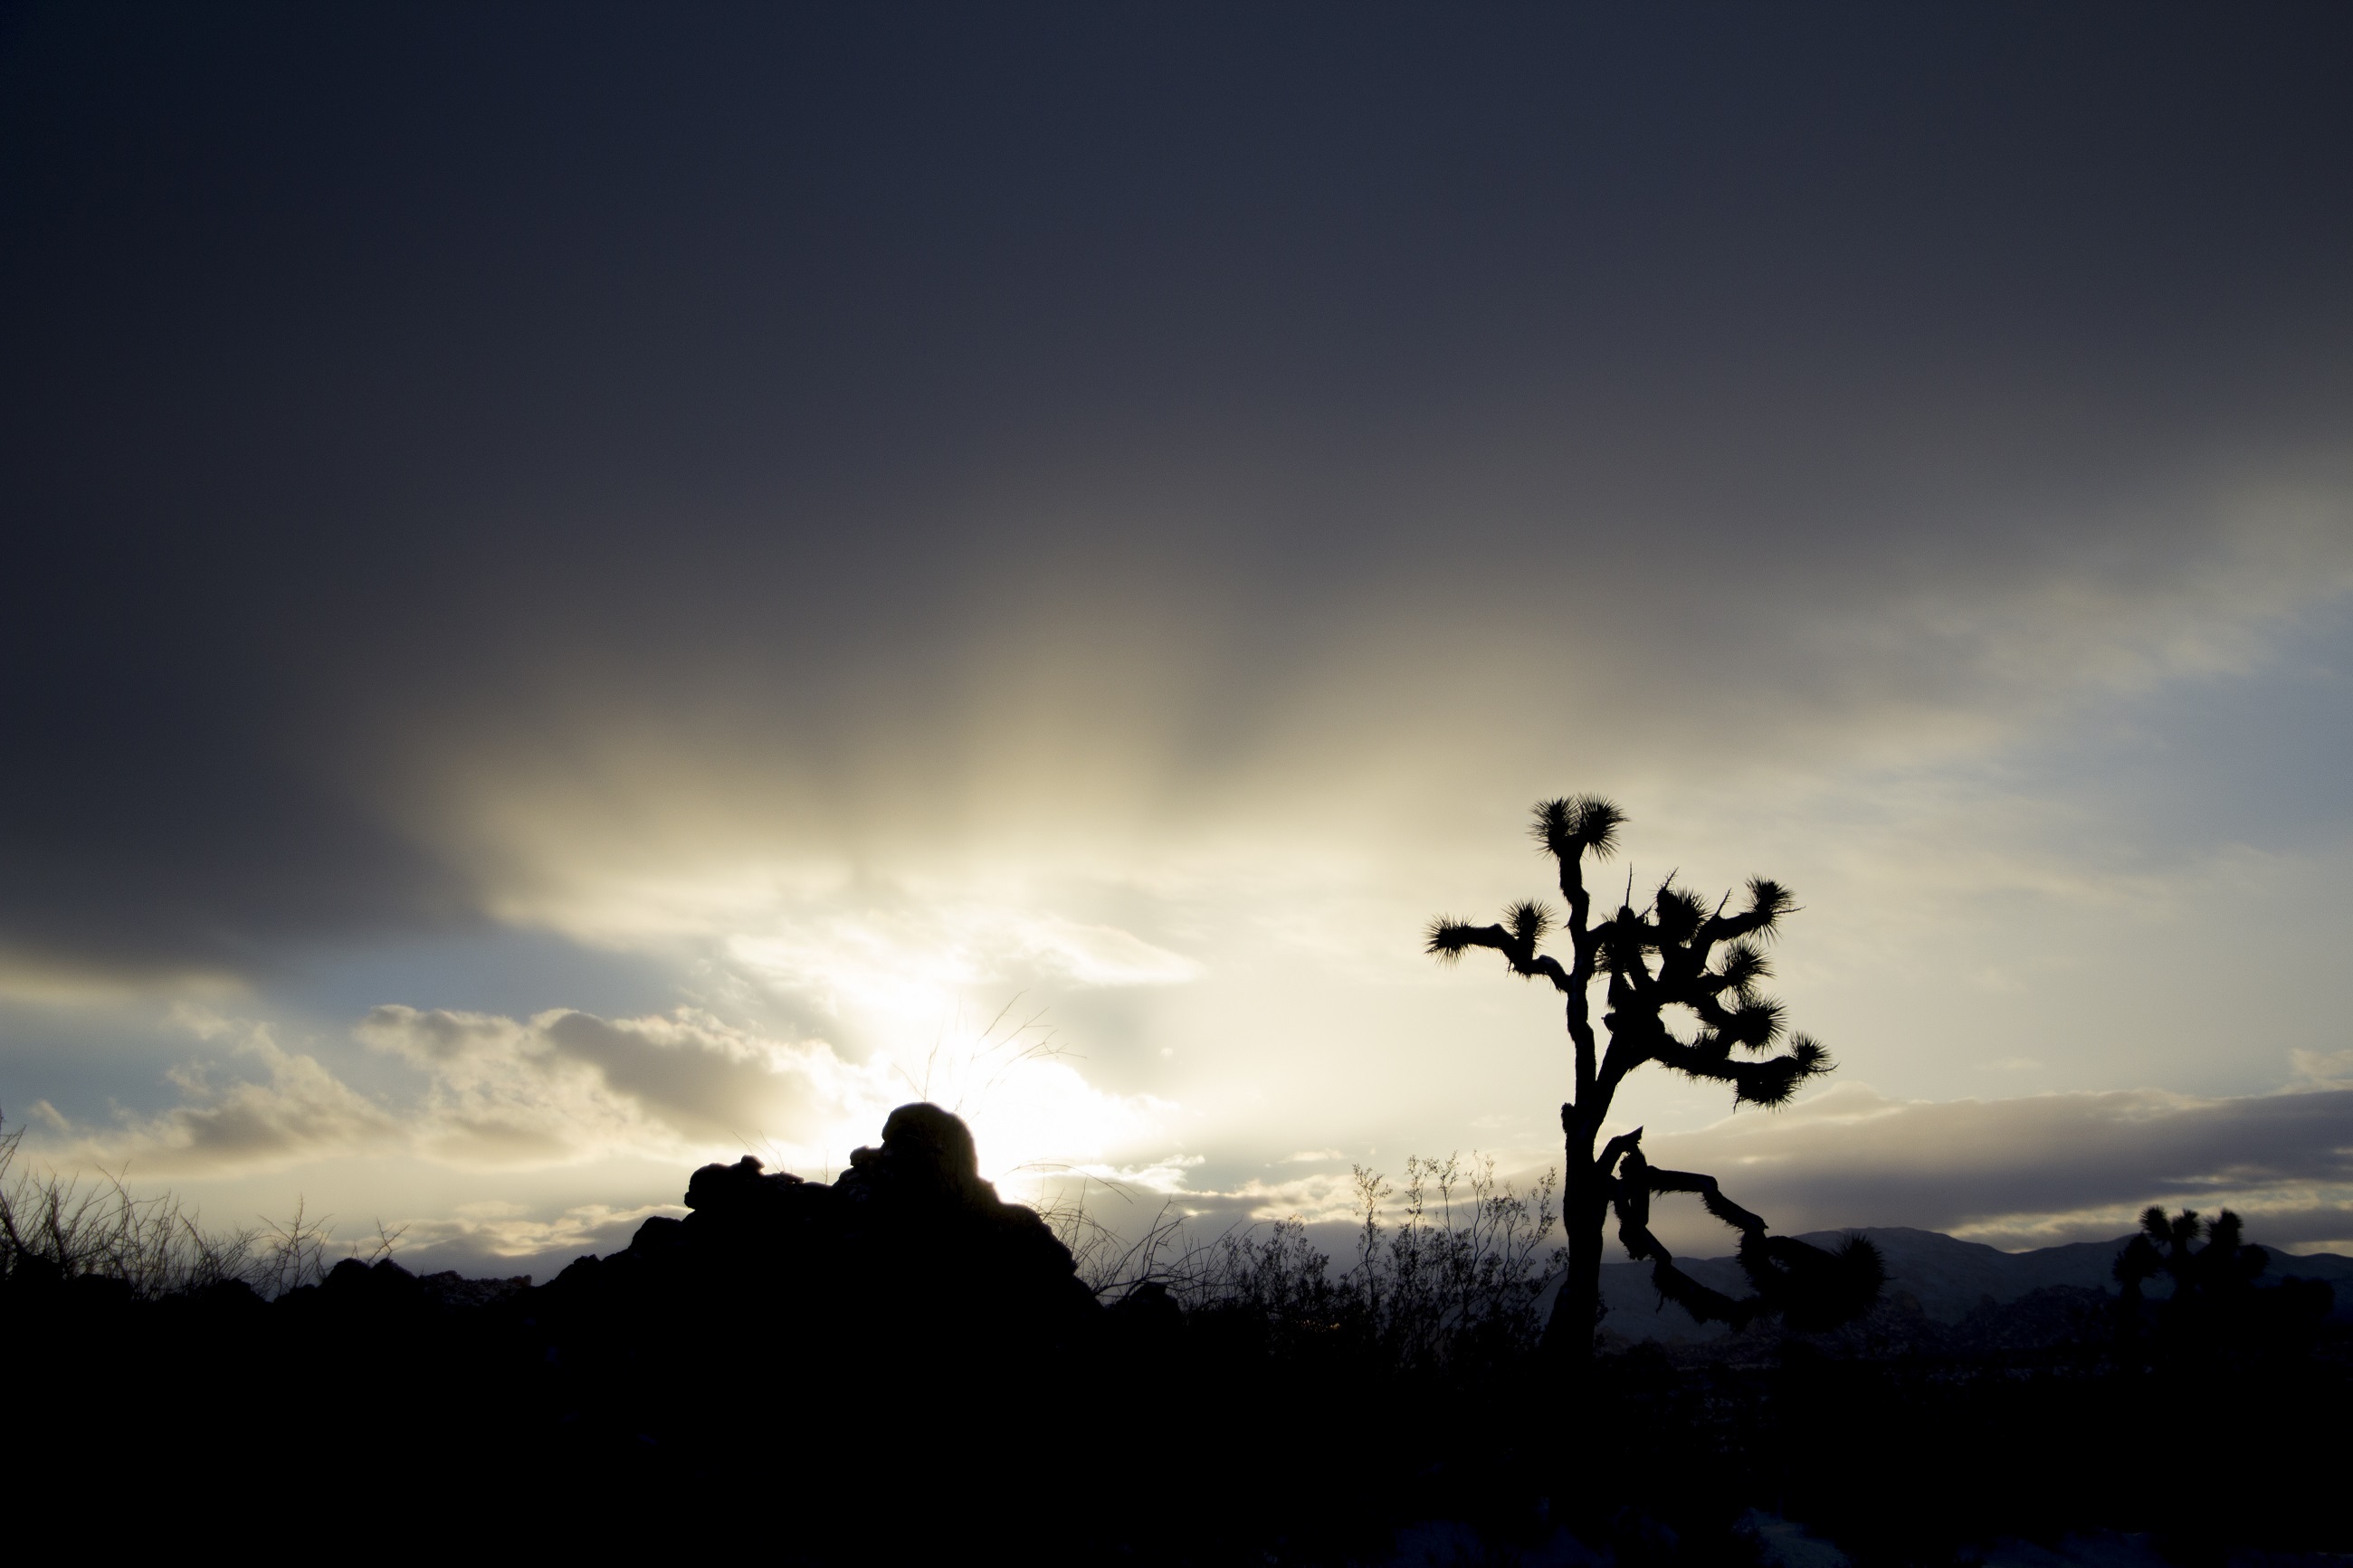
landscape, nature, horizon, wilderness, silhouette, mountain, light, cloud, plant, sky, sun, sunrise, sunset, sunlight, morning, desert, dawn, atmosphere, dusk, evening, twilight, scenic, weather, usa, darkness, national park, california, west, mountains, silhouettes, joshua tree, afterglow, meteorological phenomenon, atmospheric phenomenon